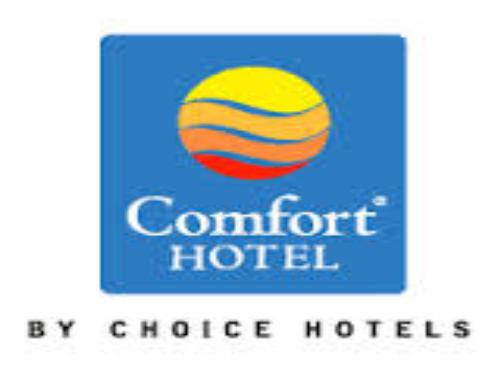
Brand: Comfort
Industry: Transportation